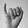
ASL letter: I